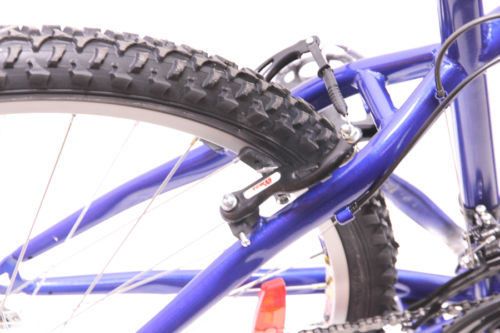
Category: bicycle